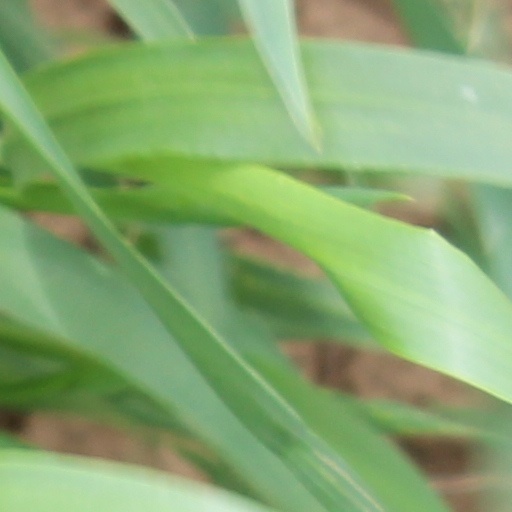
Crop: wheat